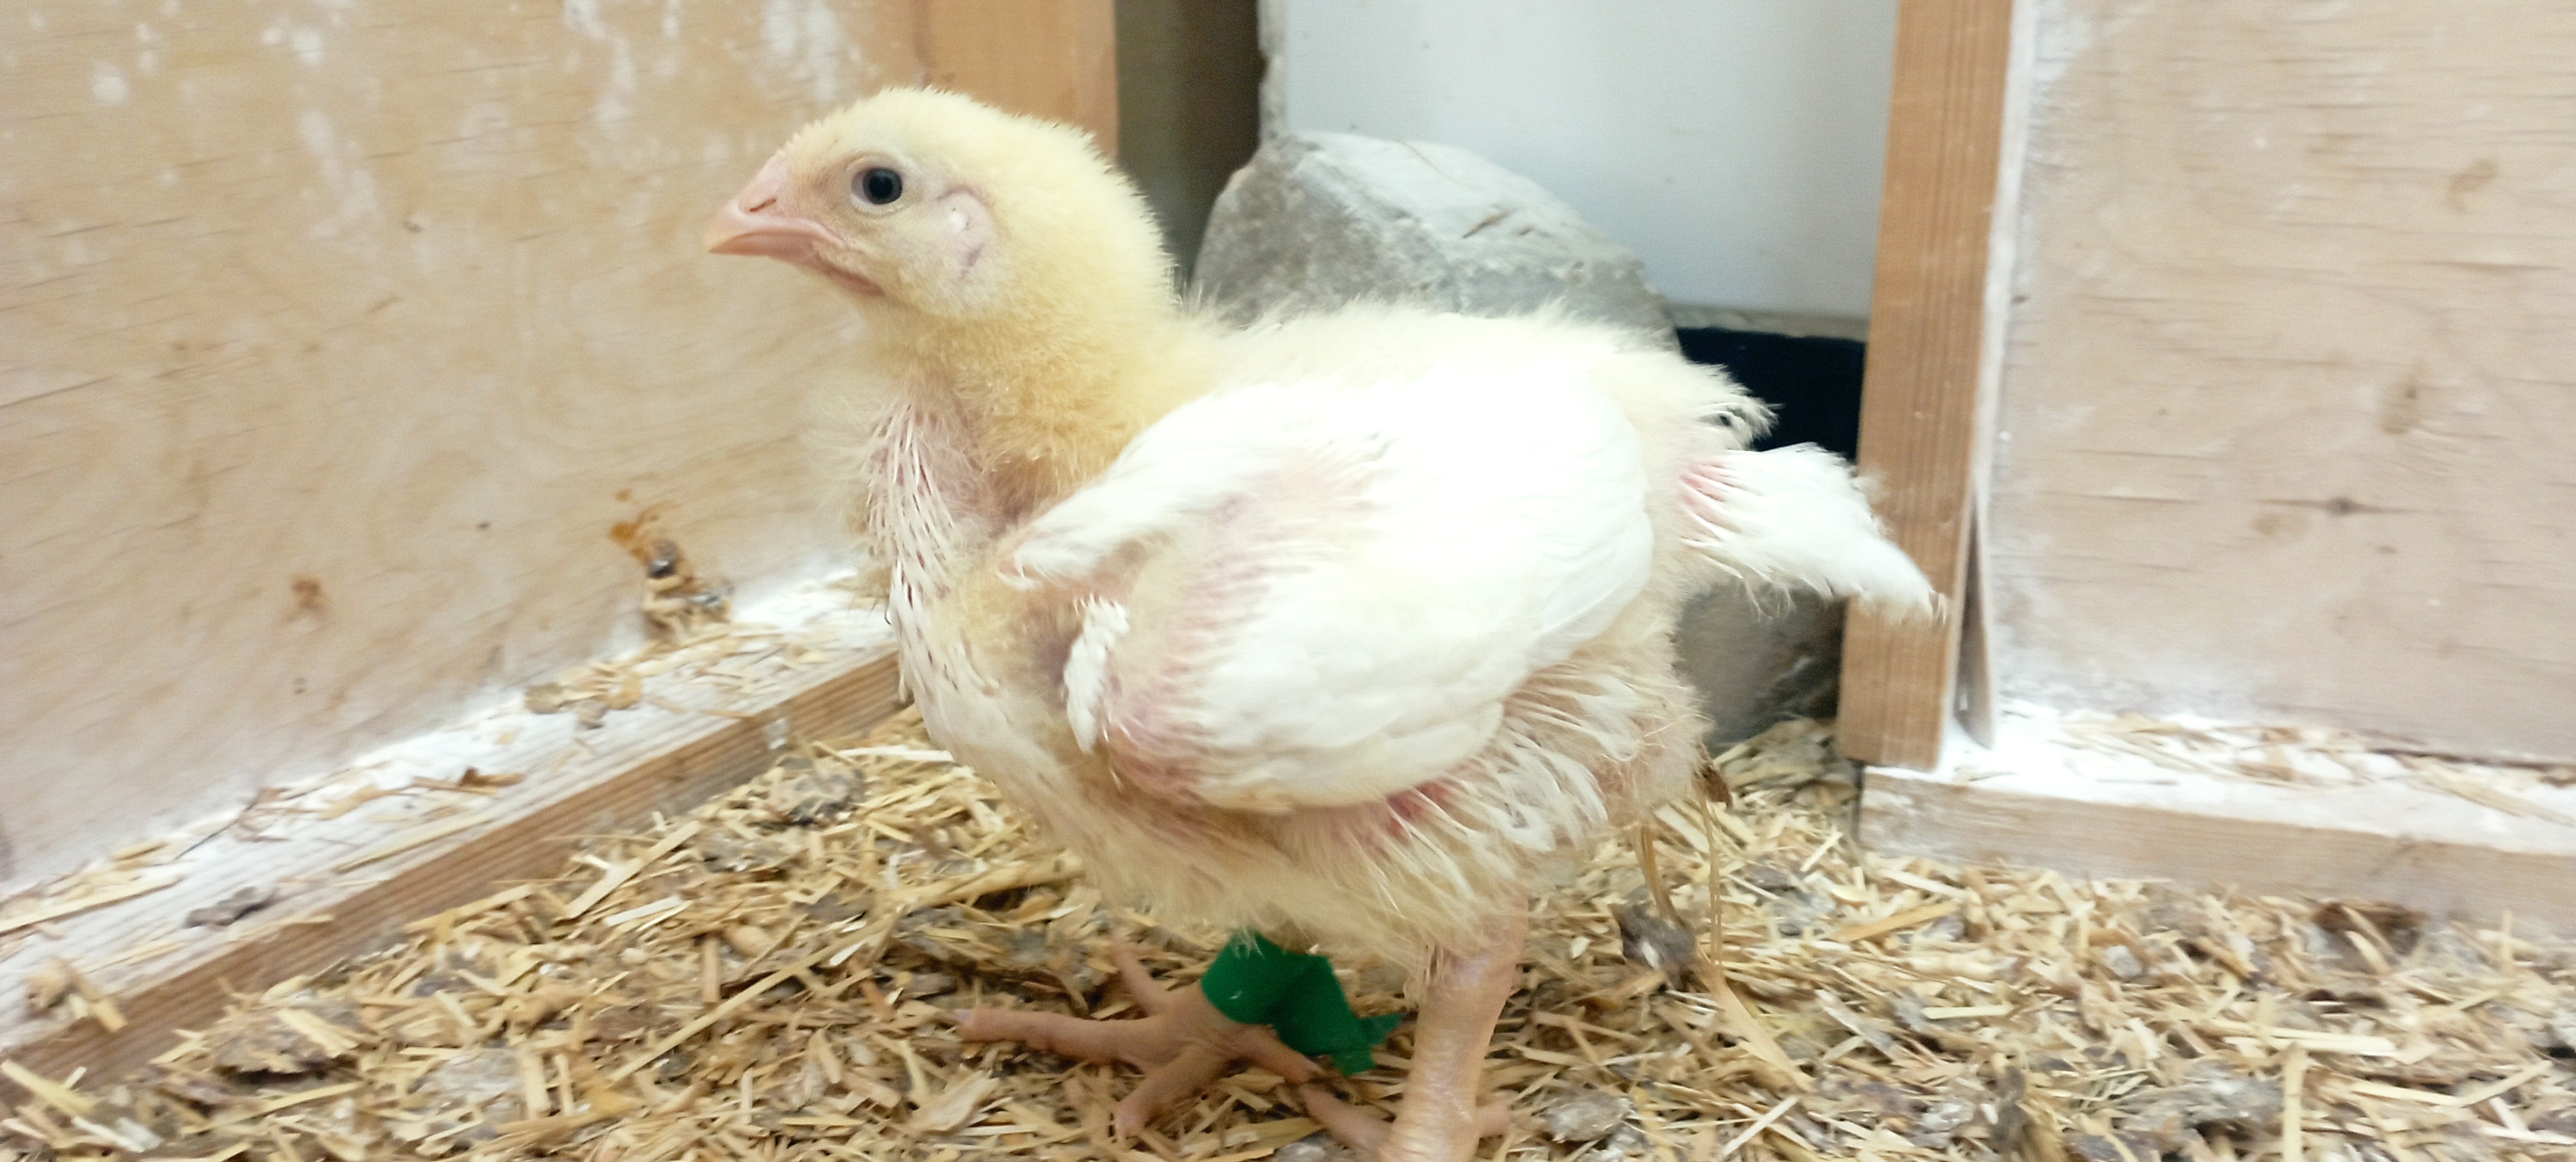
Weight: 580 g